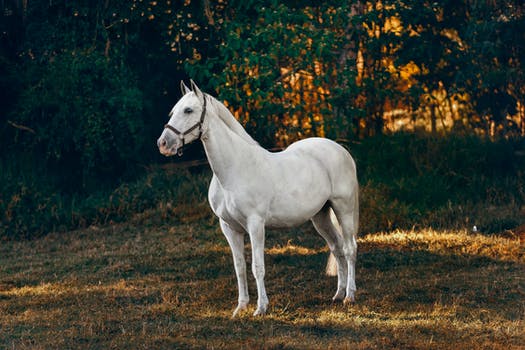
Label: No Watermark